Claude D'Espence

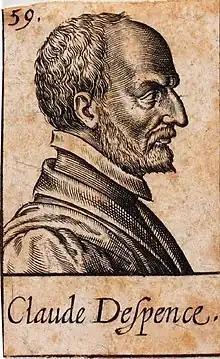

Claude D'Espence was a French theologian and diplomat, born in 1511 at Châlons-sur-Marne; died 5 October 1571, at Paris. He entered the Collège de Navarre in 1536, and later became the rector of the Sorbonne before he got his doctorate. He was involved with the Council of Trent and argued against the Protestant apologist Theodore Beza about the value of tradition.